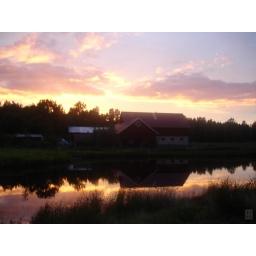
Taken during the crayfish party. The party took place in the field right in front of the granary and house of Granelid.